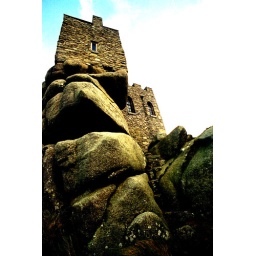
Part of this castle was held up by the rocks. Love it. Would love a house like this.